AIDA (international space cooperation)

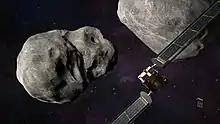
Illustration of the DART impactor spacecraft and LICIACube approaching Dimorphos.

DART or Double Asteroid Redirection Test was a impactor that hosted a single camera, Didymos Reconnaissance and Asteroid Camera for Optical Navigation (DRACO), derived from LORRI camera aboard New Horizons, to support autonomous guiding to impact the center of the moon of Didymos B. It also carried an Italian-built cubesat called LICIACube that was released pre-impact on 11 September 2022 to image the event. It is estimated that the impact of the DART at will produce a velocity change on the order of 0.4 mm/s, which leads to a small change in the orbit of Didymos B, but over time, a large change in the orbital position (or orbital phase). DART impacted Dimorphos on 26 September 2022.